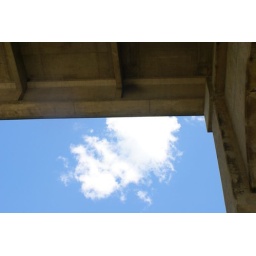
bridge over troubled water 2